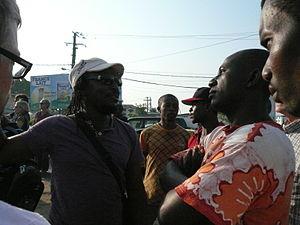
Pascale Marthine Tayou, né en 1966 à Nkongsamba, est un artiste plasticien camerounais. Autodidacte, il a exploré différentes voies : dessin, performance, photographie, vidéo, assemblage, graffiti.